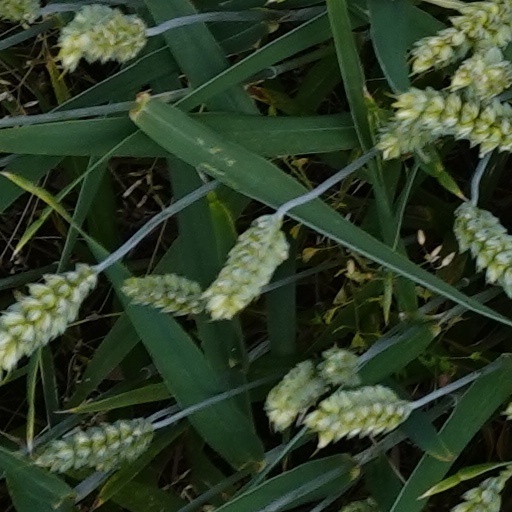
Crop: wheat